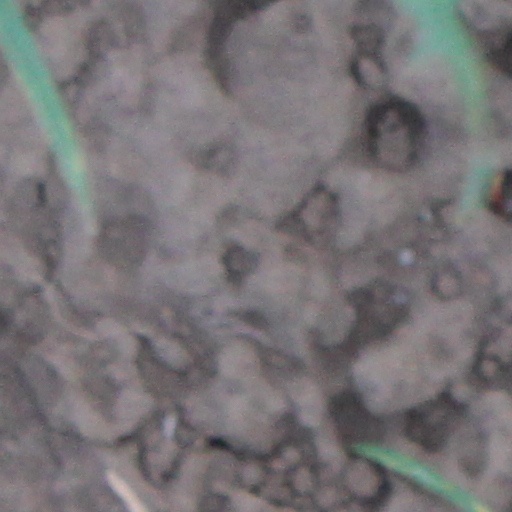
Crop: wheat